Dearfield, Colorado

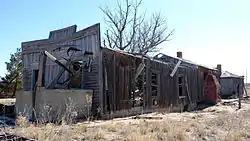
Building in Dearfield

Dearfield is an extinct town and a historically black majority settlement in Weld County, Colorado, United States. It is east of Greeley. The town was formed by Oliver Toussaint Jackson, who desired to create a colony for African American homesteaders. In 1910, Jackson, a successful businessman from Boulder, filed on the homestead that later became the town and began to advertise for "colonists." The name "Dearfield" was suggested by one of the town's citizens, Dr. J.H.P. Westbrook, who was from Denver. The word "dear" was chosen as the foundation for the town's name due to the precious value of the land and community to the town's settlers.